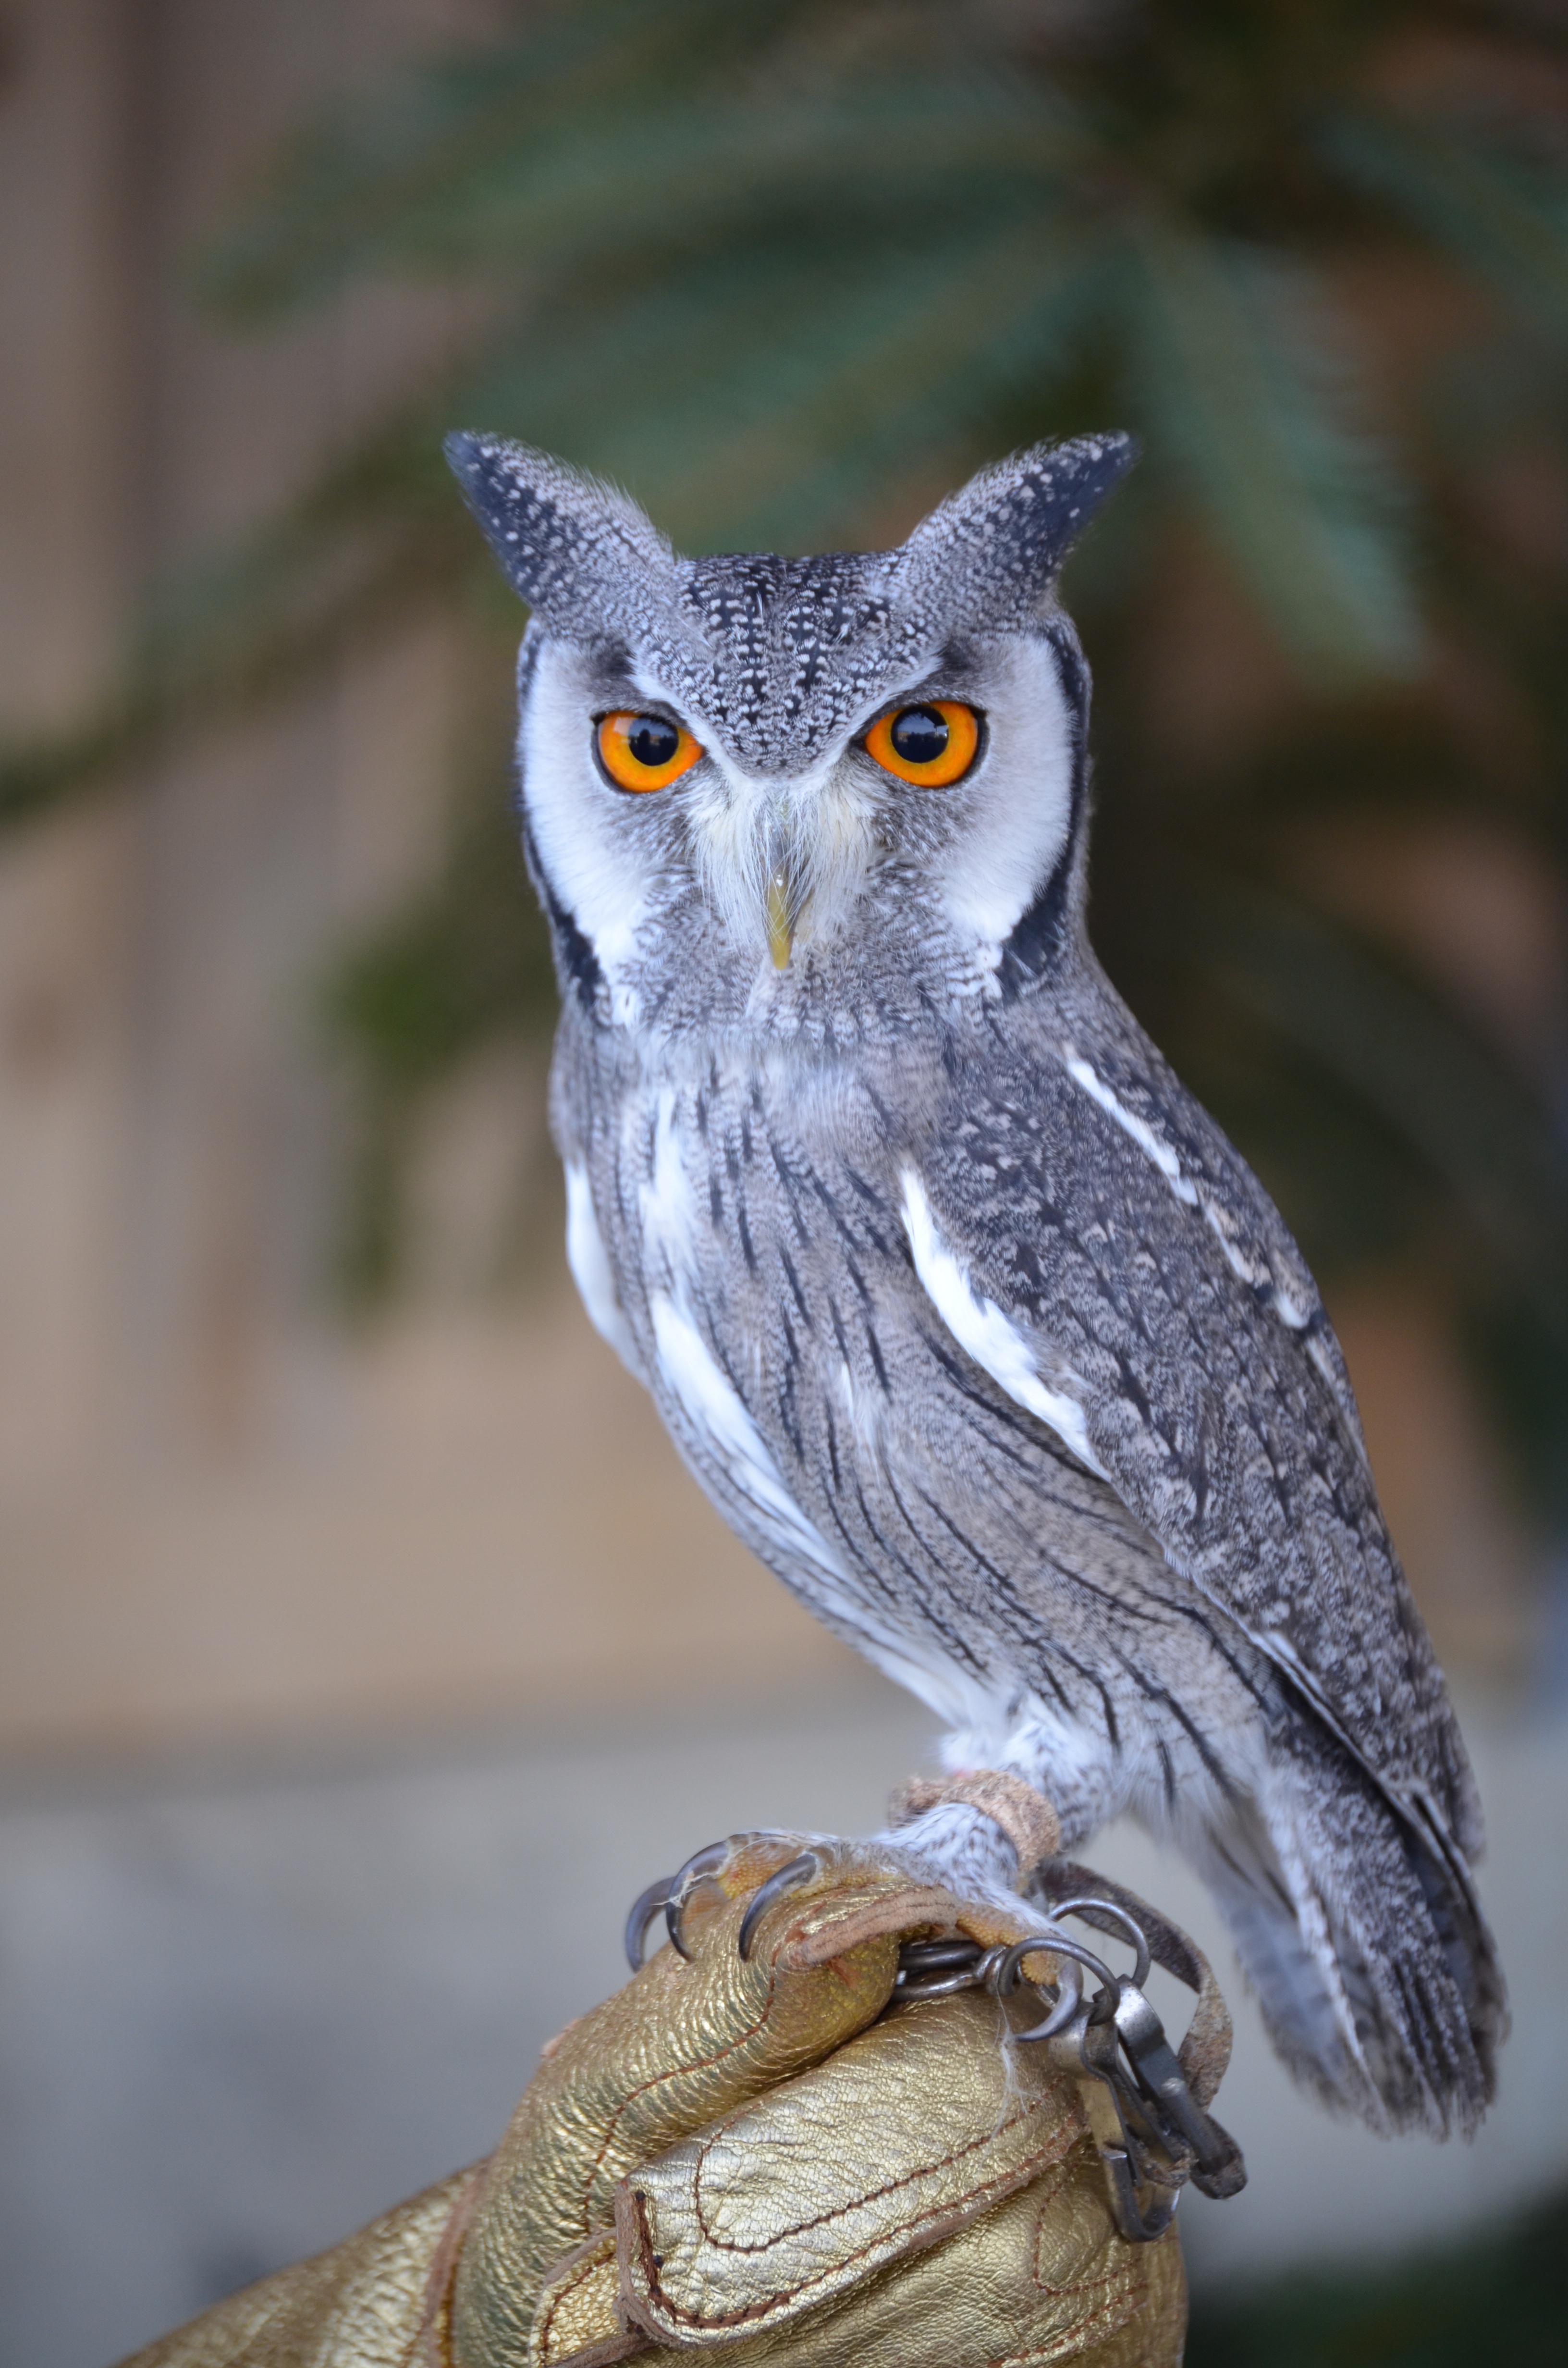
nature, bird, wing, wildlife, beak, owl, fauna, bird of prey, close up, vertebrate, falcon, eagle owl, great grey owl, zwerguhu, accipitriformes